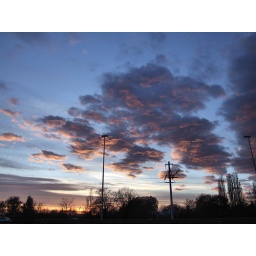
While walking over the bridge on river Sava...